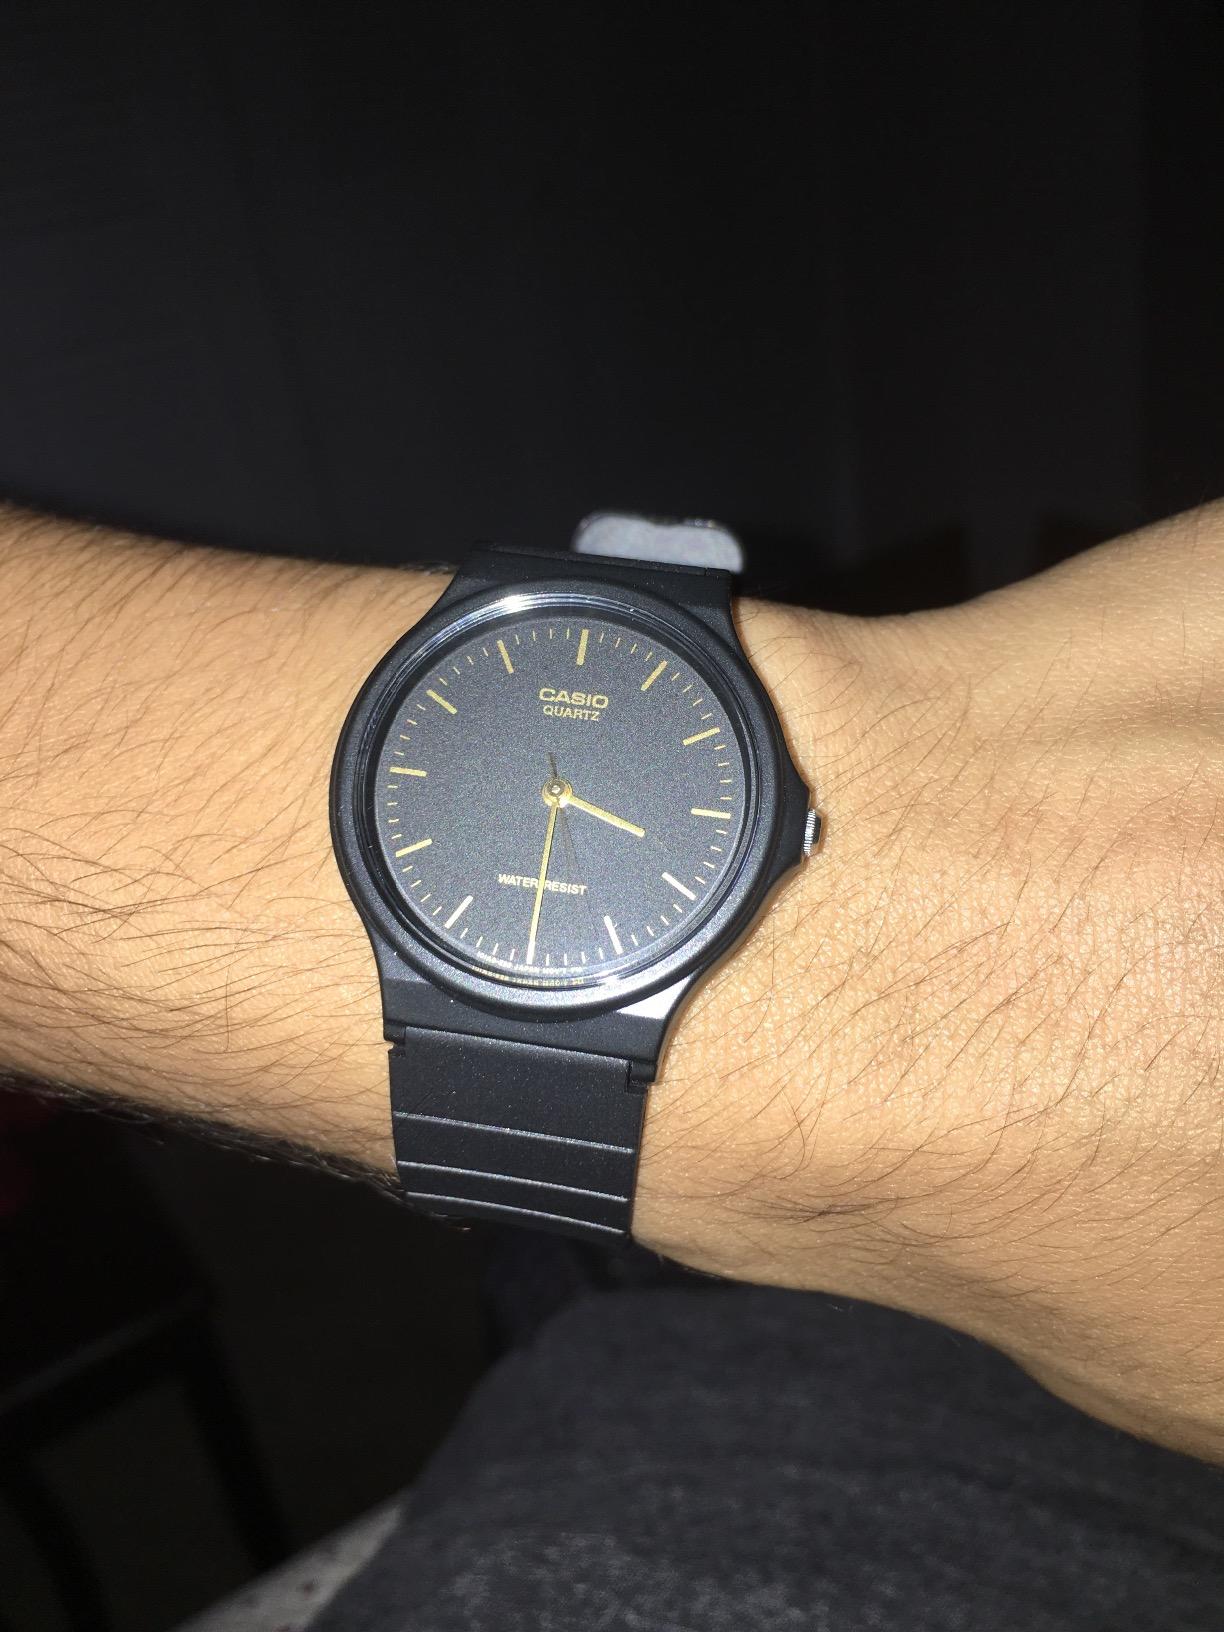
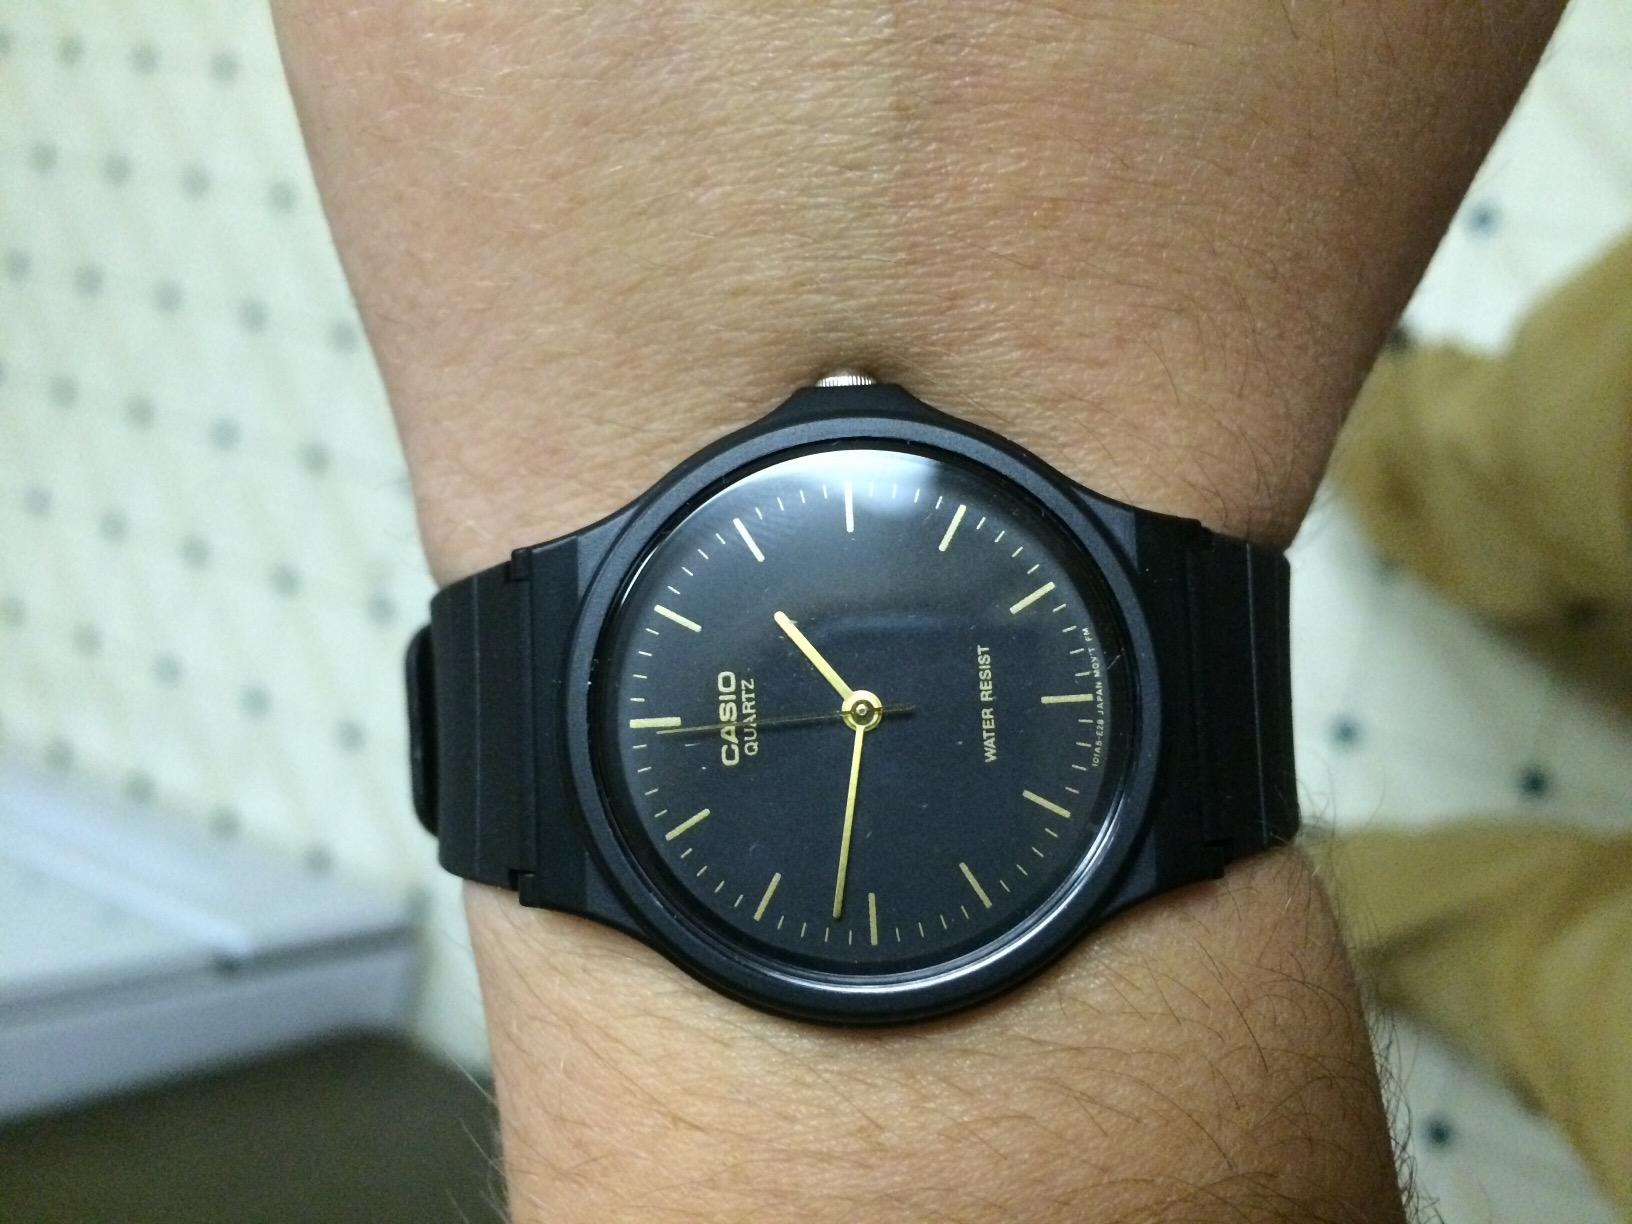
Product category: accessories_watch
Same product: yes